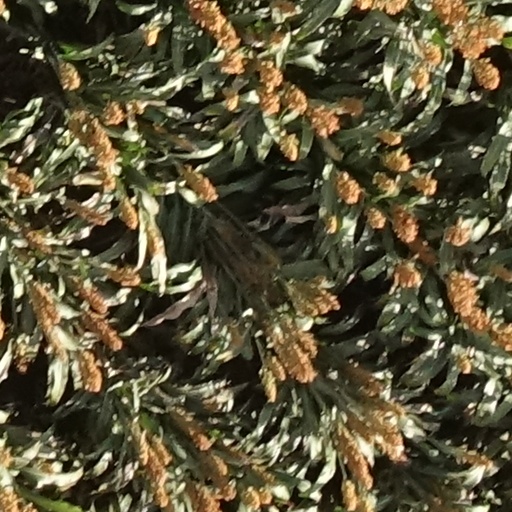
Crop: sorghum